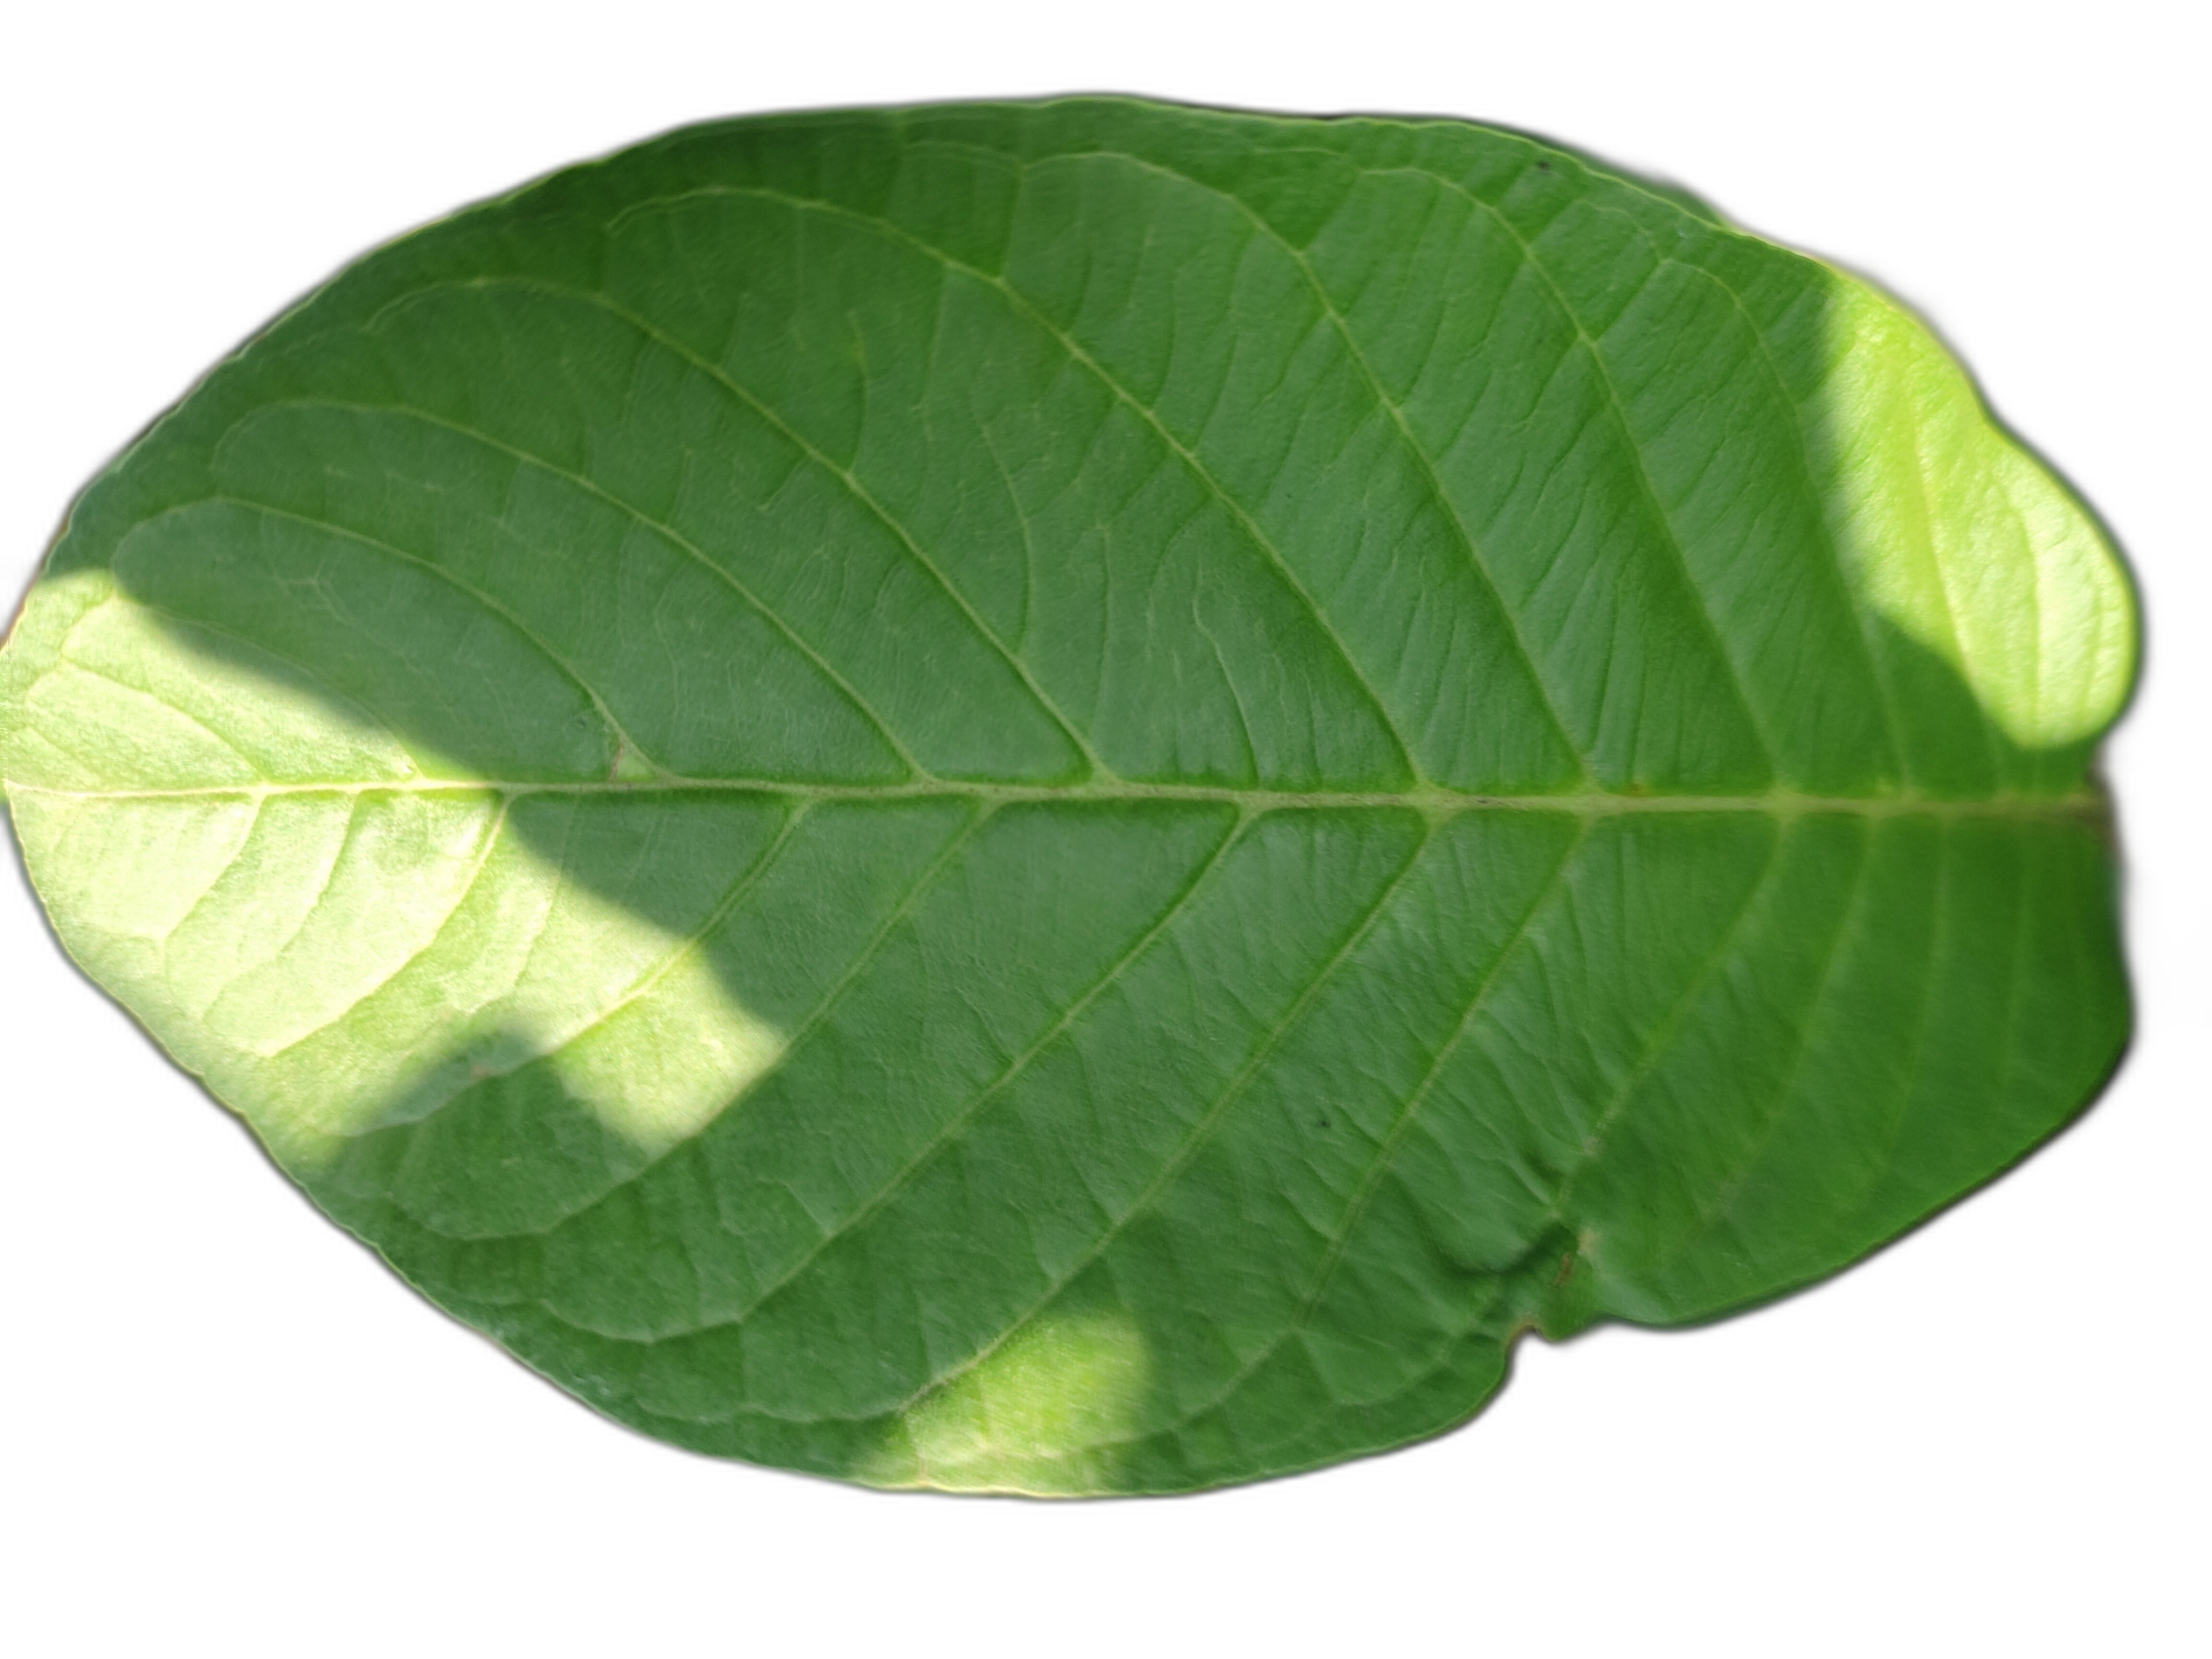
Plant part: leaf
Disease: Healthy